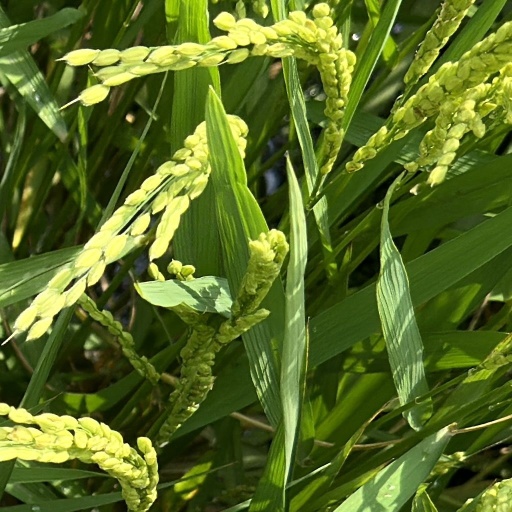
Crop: rice